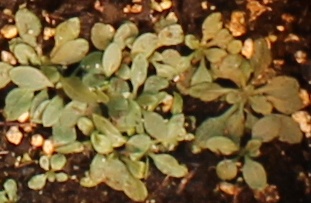
Label: Horseweed